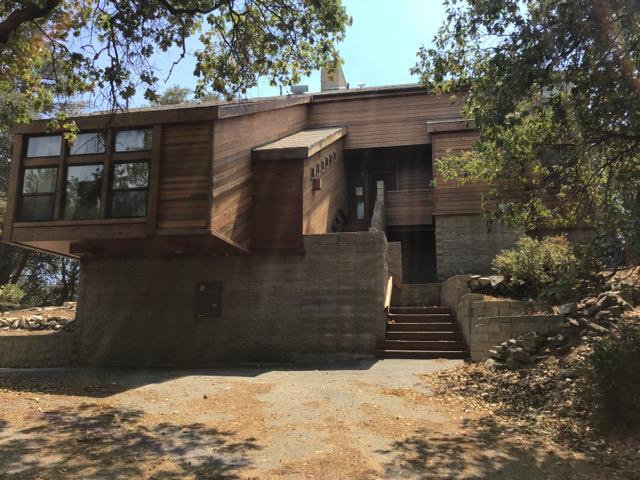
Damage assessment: no_damage